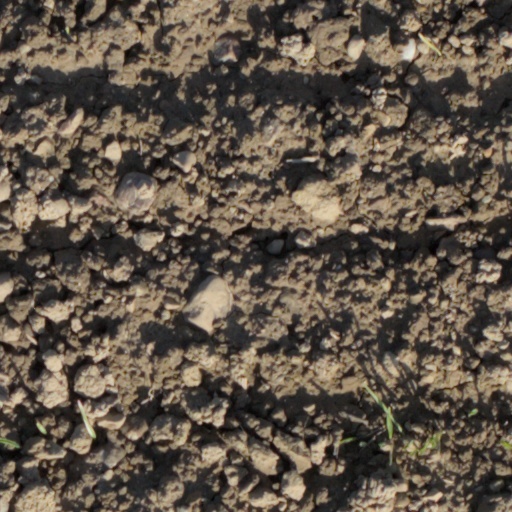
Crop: wheat